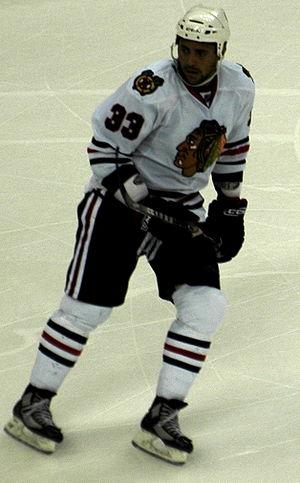
Dustin Byfuglien est un joueur professionnel américain de hockey sur glace.